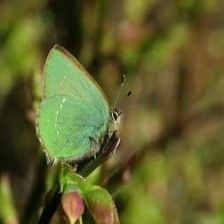
Species: GREEN HAIRSTREAK
Butterfly family (ImageNet category): lycaenid_butterfly